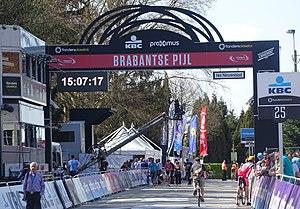
Reportage réalisé le mercredi 15 avril à l'occasion de l'arrivée de la Flèche brabançonne 2015 à Overijse, Belgique.